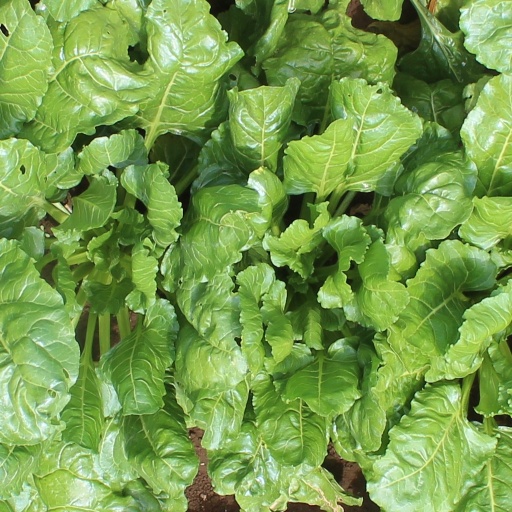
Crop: sugar beet